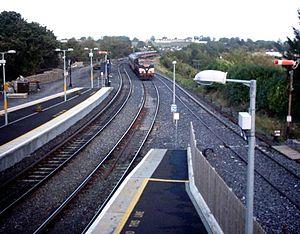
Mullingar est une ville du centre de l'Irlande, à 80 kilomètres de Dublin. Elle est le centre administratif du comté de Westmeath en Irlande et est le siège du diocèse catholique de Meath. La ville comptait 20 103 habitants au recensement de 2010, ce qui en fait la plus grande ville dans le comté de Westmeath. La ville dispose de services tels que des bibliothèques, des écoles secondaires, des gymnases, des centres artistiques, une gare ou encore le stade de la GAA : le Cusack-park.